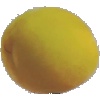
Label: Peach 2